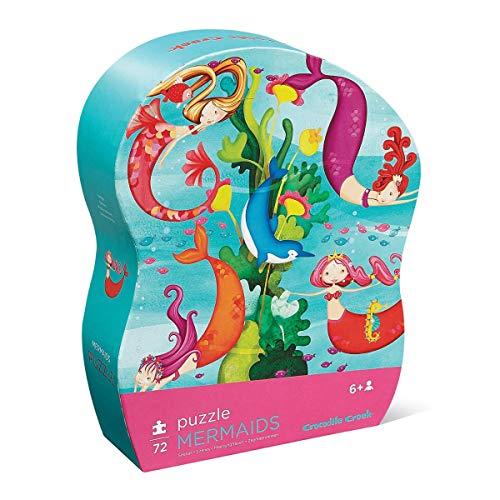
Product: Crocodile Creek Mermaid 72Pc Junior Puzzle
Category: Toys & Games | Puzzles | Jigsaw Puzzles
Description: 72 thick puzzles pieces that fit together well for kids ages 6 and up.
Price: $14.00
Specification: ProductDimensions:14x0.1x19inches|ItemWeight:3.52ounces|ShippingWeight:1.1pounds(Viewshippingratesandpolicies)|DomesticShipping:ItemcanbeshippedwithinU.S.|InternationalShipping:ThisitemcanbeshippedtoselectcountriesoutsideoftheU.S.LearnMore|ASIN:B00HQJZ5QC|Itemmodelnumber:4215-6|Manufacturerrecommendedage:6yearsandup